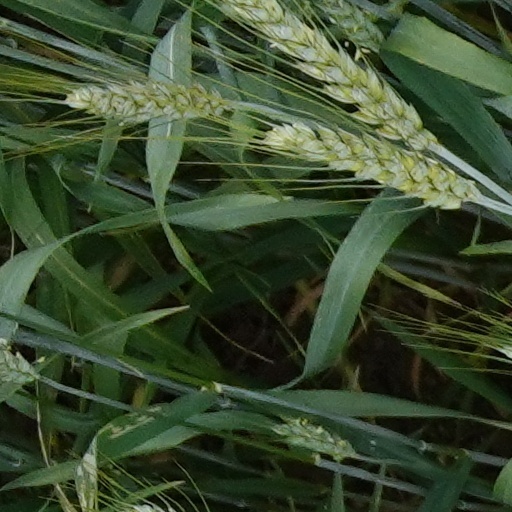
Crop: wheat